Mountainair Municipal Auditorium

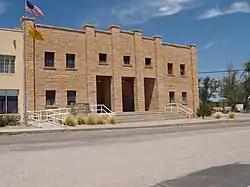

The Mountainair Municipal Auditorium, in Mountainair, New Mexico, was built in 1934. It was listed on the National Register of Historic Places in 1987.